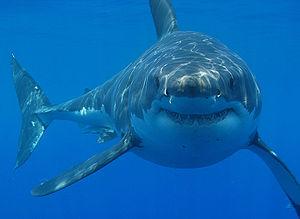
Carcharodon est un genre de requins de la famille des Lamnidae.